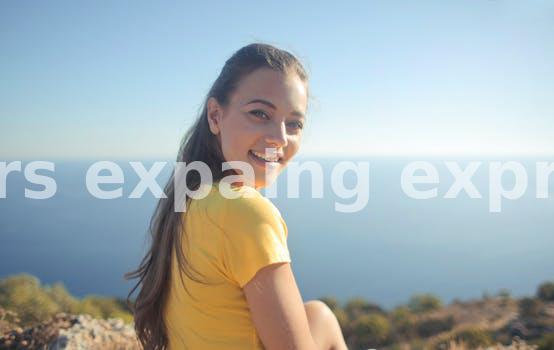
Label: Watermark